Watsessing Avenue station

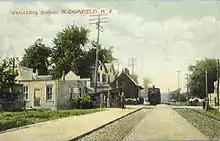
Watsessing Avenue station before depressing the station as viewed past the former at-grade crossings

Construction was completed on a long segment of the Montclair Branch from East Orange to Glen Ridge and was opened to rail service on November 15, 1912. The project laid of track in addition to steel ties and stone ballast. The station has concrete crossings at Dodd Street, Arlington Avenue and Watsessing Avenue along with a new crossing of the Erie Railroad's Orange Branch just south of the station. The design of Watsessing Avenue's new station was difficult due to the limited right-of-way. While making the separation, a new trench had to be dug, which included retaining walls that prevented moving the existing track alignment to delay railroad traffic. When the station was finished, tracks were shifted to make room for a second track. The station depot was built over the railroad tracks with four concrete arches to support the building. A four-inch (10 cm) ceiling was constructed on the arches, and the station was widened to take more volume of train service.